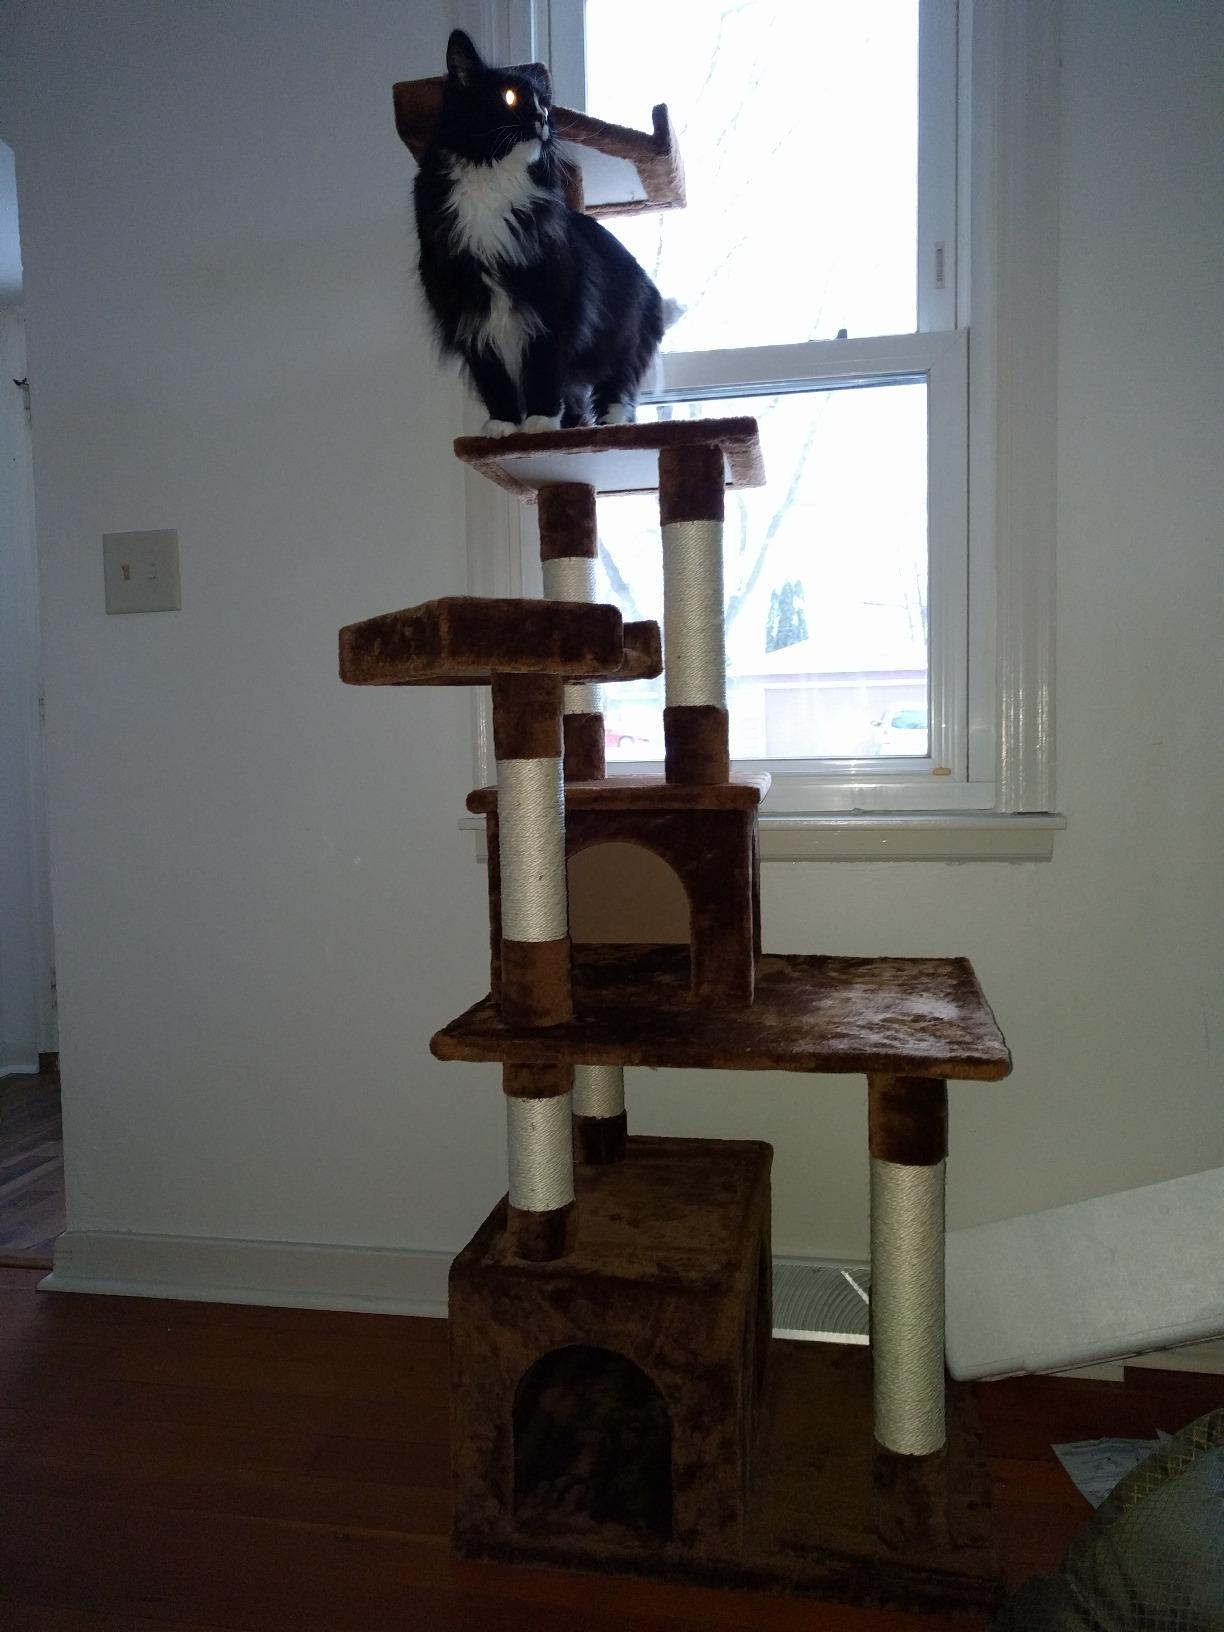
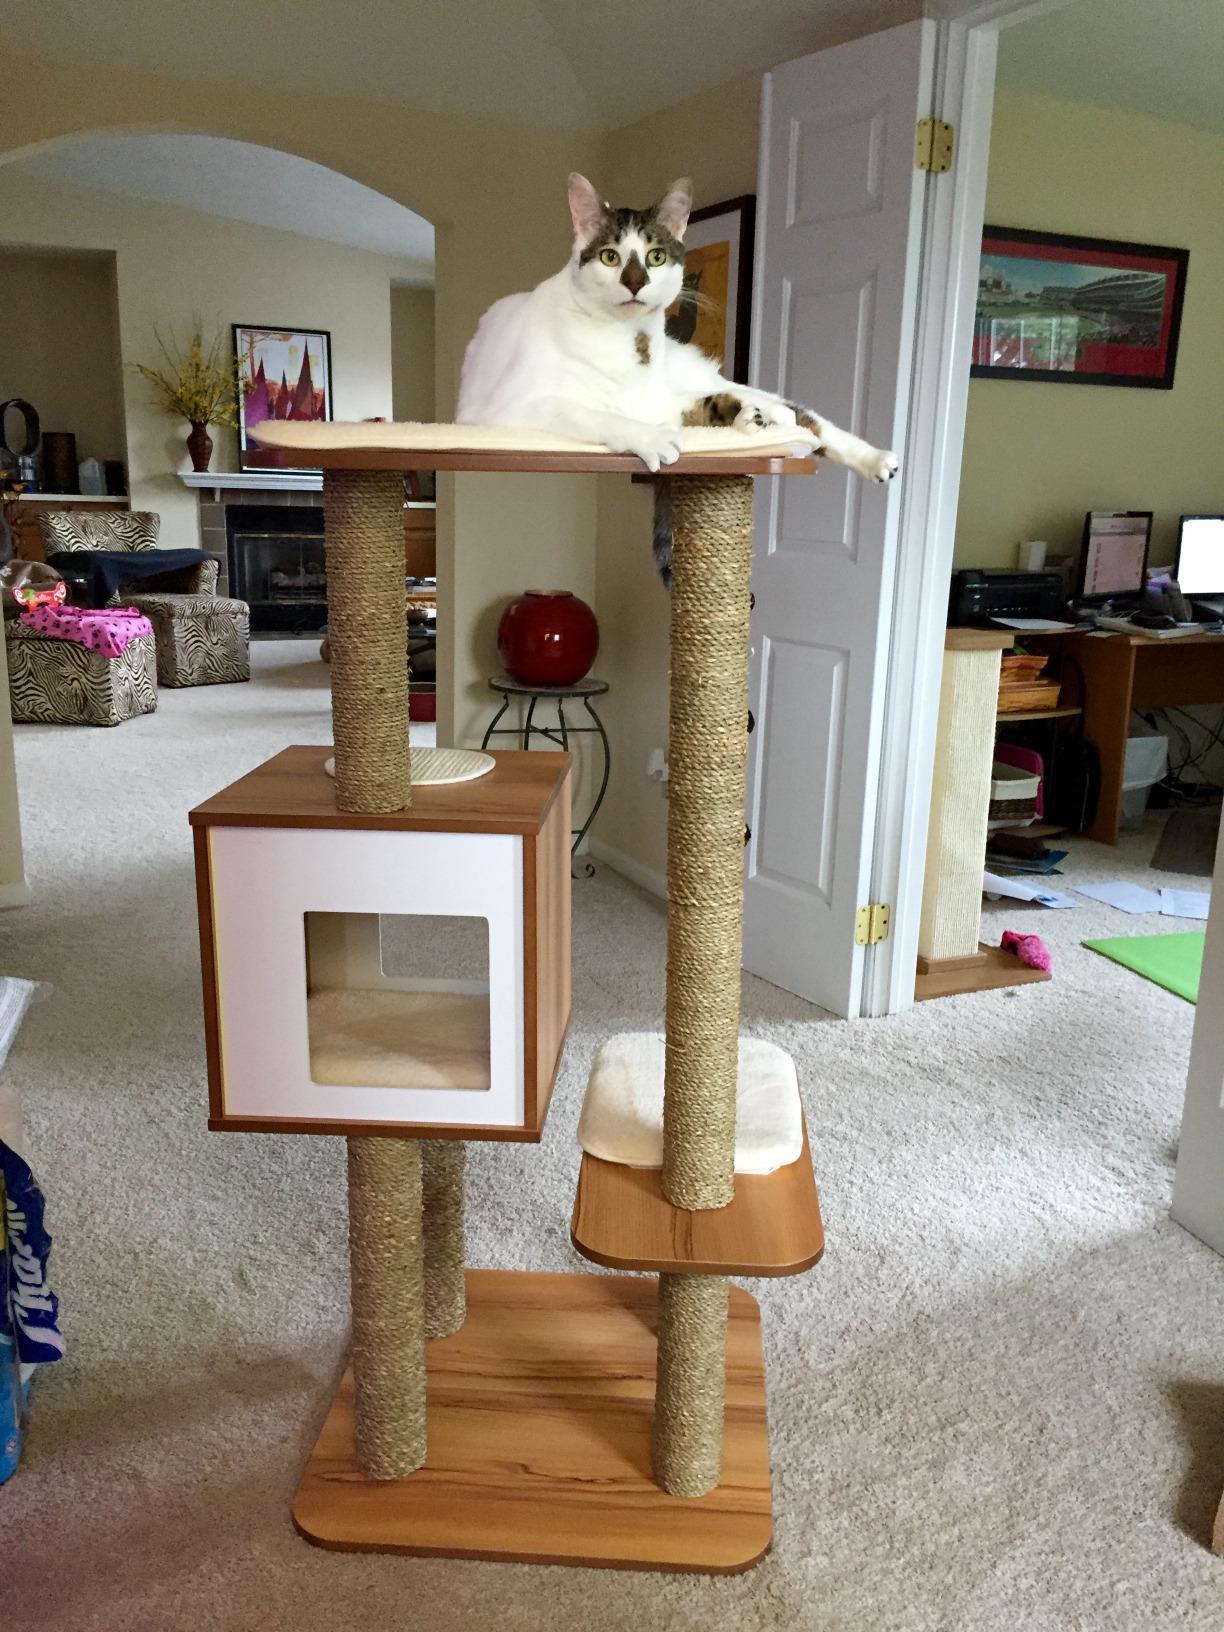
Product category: items_cat tree
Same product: no